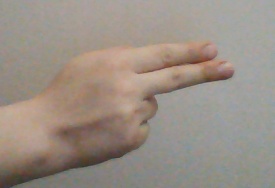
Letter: ain